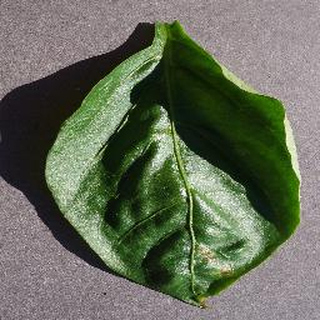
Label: bell_pepper_bacterial_spot